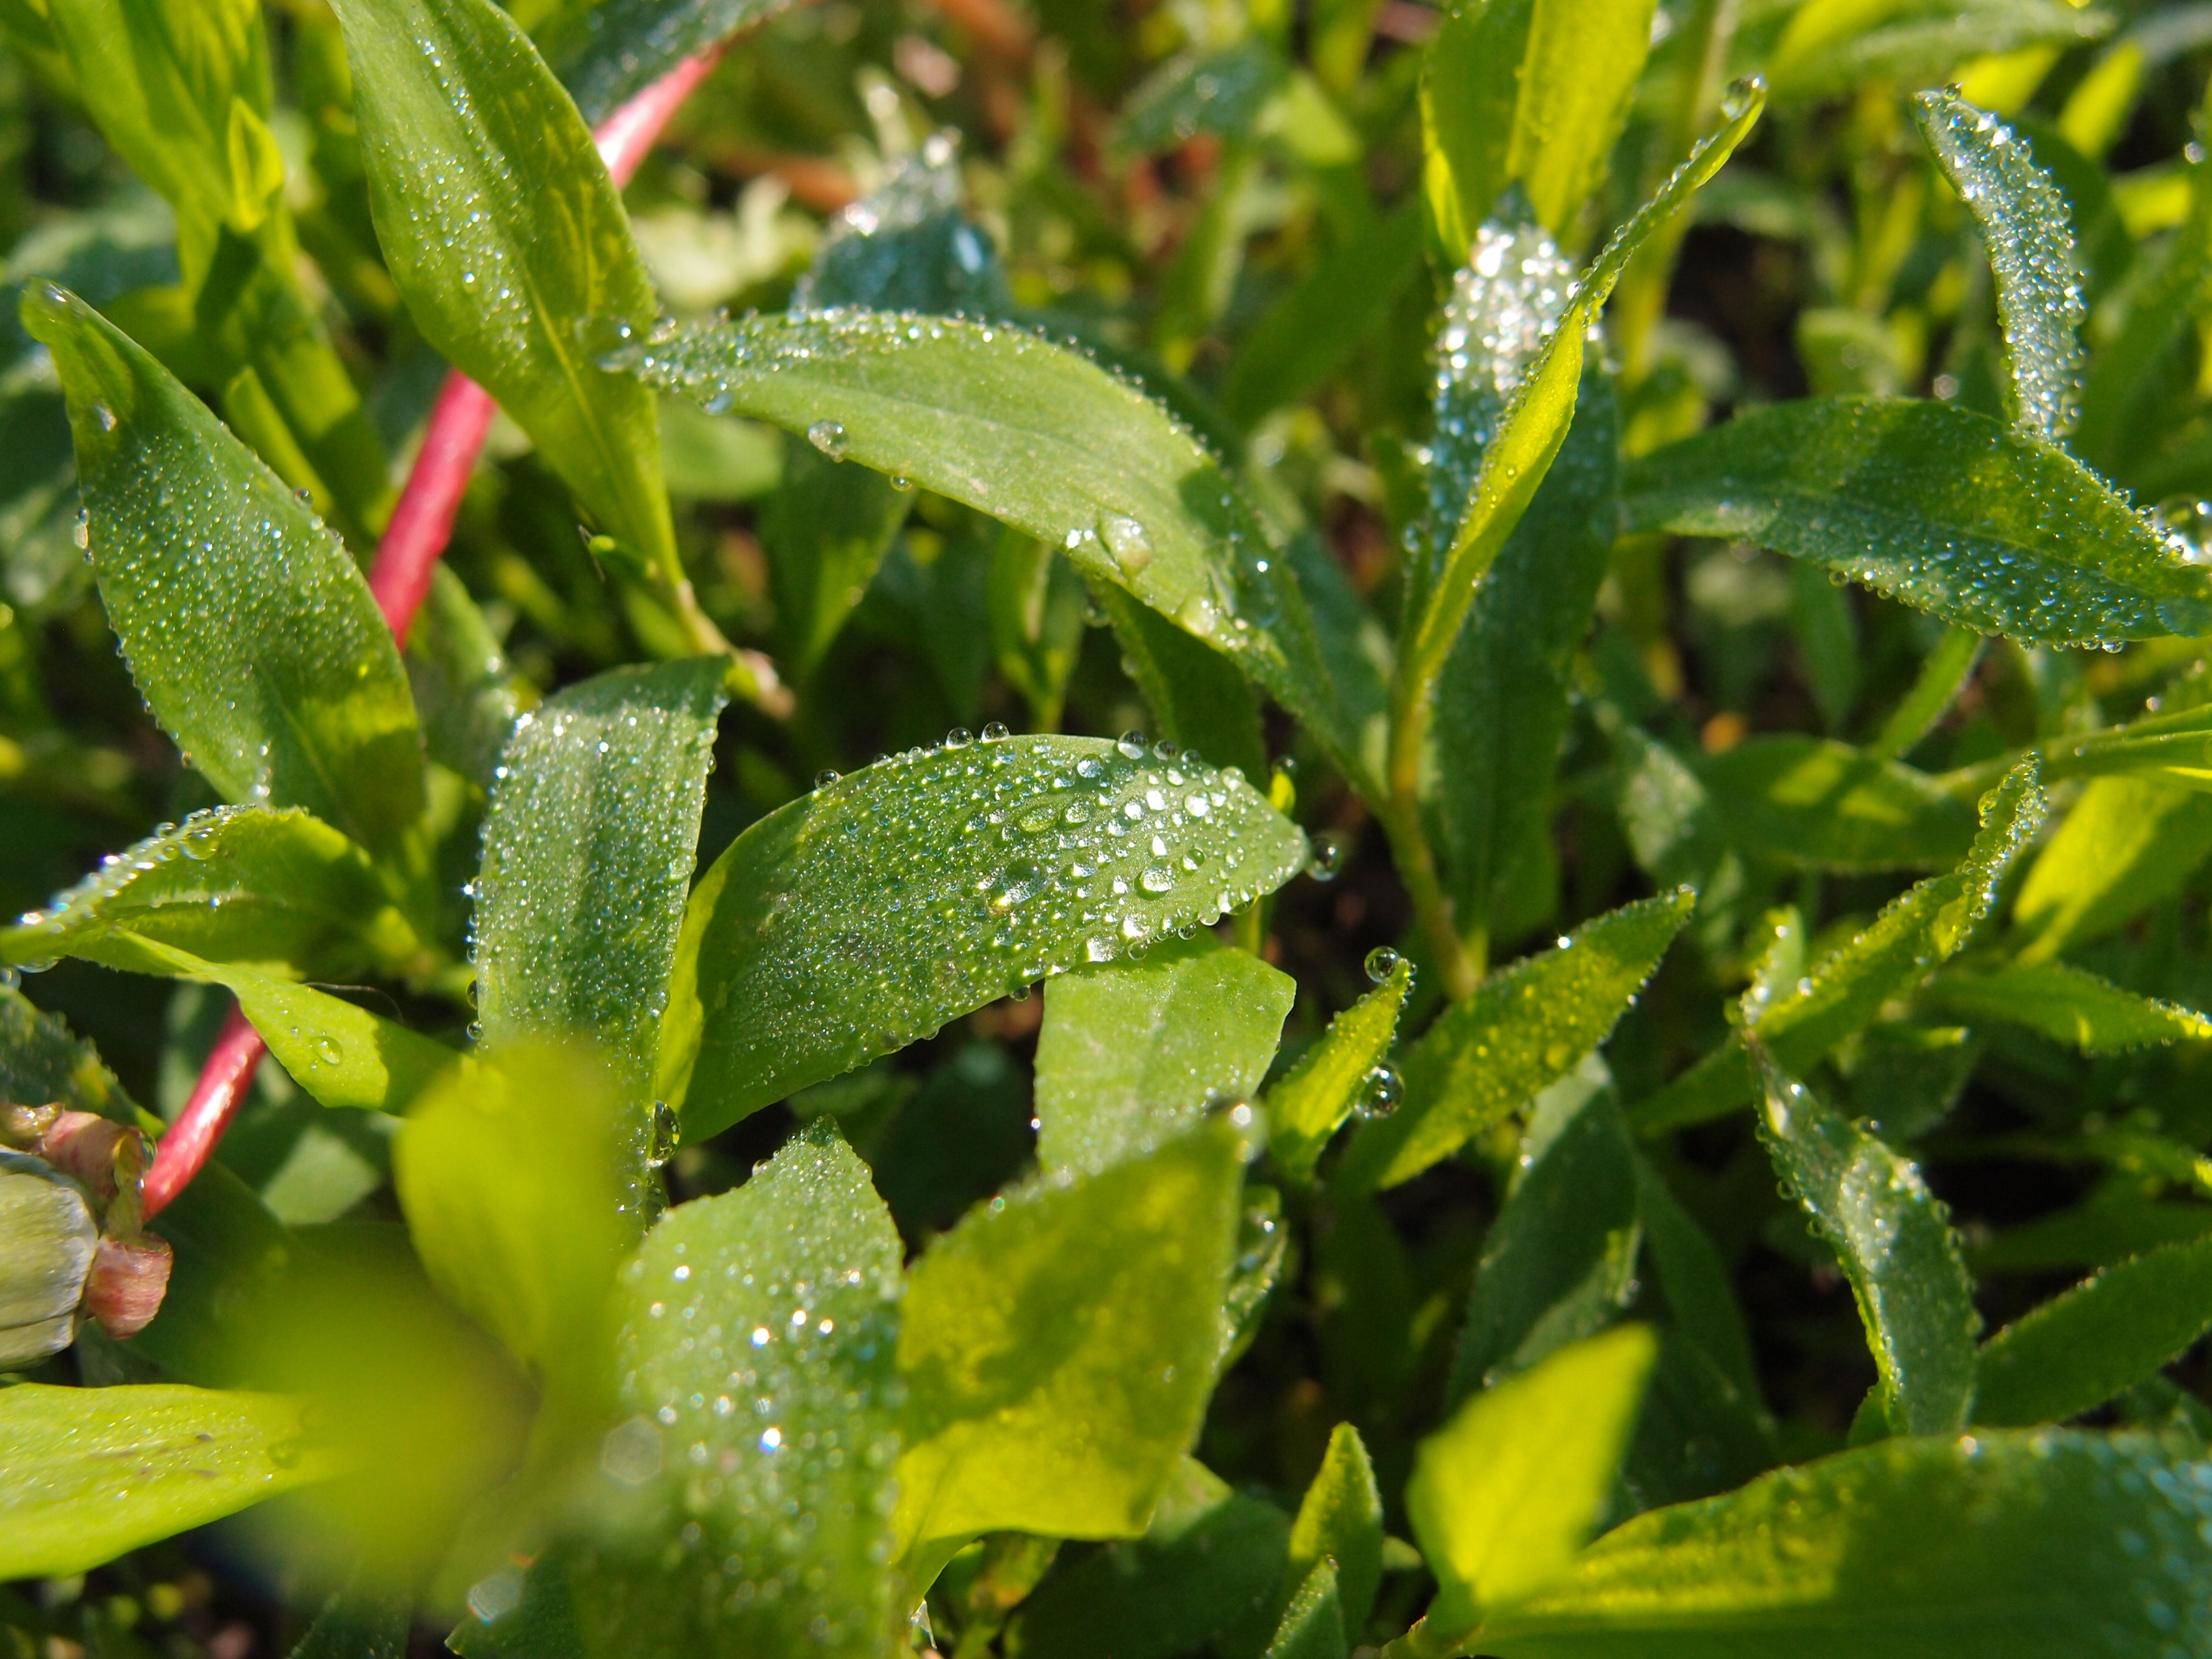
nature, grass, plant, rain, leaf, flower, green, herb, produce, macro, weather, closeup, flora, plants, wildflower, shrub, rosa, drops, macro photography, greens, shades of green, flowering plant, annual plant, land plant